Education in Maharashtra

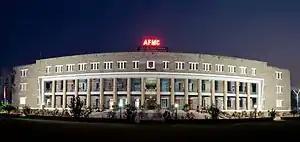
Armed Forces Medical College, Pune, was one of the institutions established after the Indian independence movement

Maharashtra has 24 universities with a turnout of 160,000 Graduates every year. Maharashtra has played a pioneering role in the development of the modern education system in India. The University of Mumbai, is the largest university in the world in terms of the number of graduates and has 141 affiliated colleges.